Orders of magnitude (length)

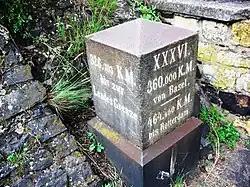
Distance marker on the Rhine: 36 (XXXVI) myriametres from Basel. The stated distance is ; the comma is the decimal separator in Germany.

To help compare different orders of magnitude, this section lists lengths between 10 and 100 kilometres (10 to 10 metres). The "myriametre" (sometimes also spelled "myriometre"; 10,000 metres) is a deprecated unit name; the decimal metric prefix myria- (sometimes also written as myrio-) is obsolete and was not included among the prefixes when the International System of Units was introduced in 1960.